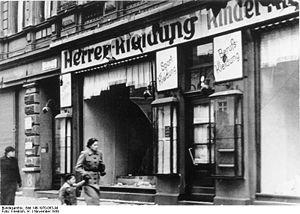
La nuit de Cristal est le pogrom contre les Juifs du Troisième Reich qui se déroula dans la nuit du 9 au 10 novembre 1938 et dans la journée qui suivit. Ce pogrom a été présenté par les responsables nazis comme une réaction spontanée de la population à la mort le 9 novembre 1938 d’Ernst vom Rath, un secrétaire de l'ambassade allemande à Paris, grièvement blessé deux jours plus tôt par Herschel Grynszpan, un jeune Juif polonais d'origine allemande. En fait, le pogrom fut ordonné par le chancelier du Reich, Adolf Hitler, organisé par Joseph Goebbels et commis par des membres de la Sturmabteilung, de la Schutzstaffel et de la Jeunesse hitlérienne, soutenus par le Sicherheitsdienst, la Gestapo et d'autres forces de police.